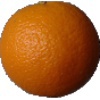
Label: orange